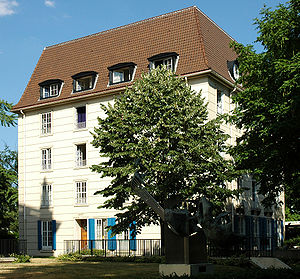
Cité internationale universitaire de Paris / Bygningerne
La Cité Internationale Universitaire de Paris er en international studenterby i 14. arrondissement i Paris.